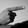
ASL letter: G